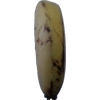
Label: banana